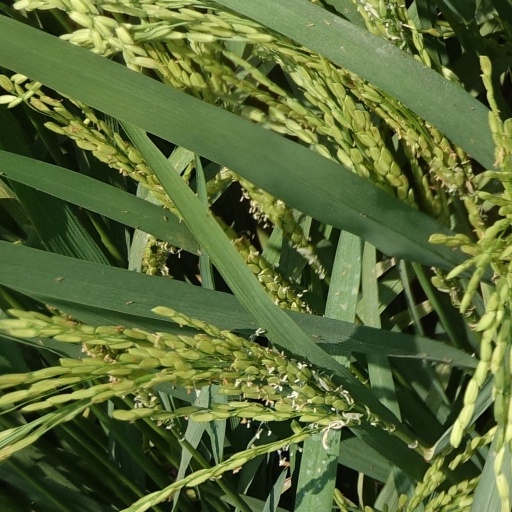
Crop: rice